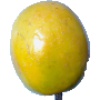
Label: maracuja